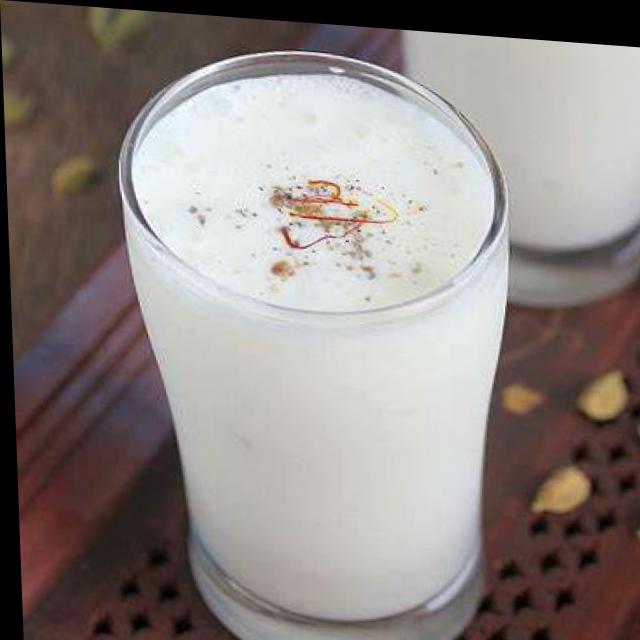
Dish: lassi